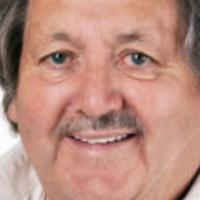
Age group: age 56-65